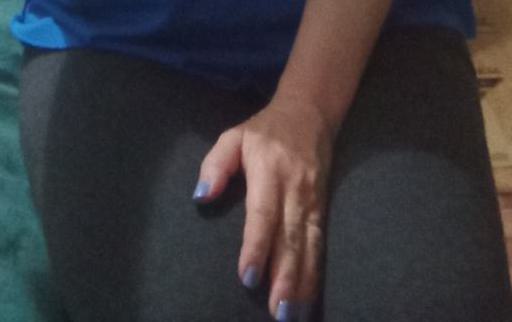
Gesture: no_gesture